Ferrari Mondial

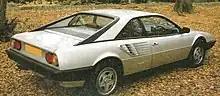
Rear view of Mondial 8

The Mondial was, at the time, one of Ferrari's most commercially successful models, with over 6,000 examples produced over its thirteen-year run. The Mondial underwent many updates throughout its production with four distinct variants produced: the Mondial 8, Mondial QV, Mondial 3.2, and Mondial t. All but the Mondial 8 were released in both coupé and cabriolet (convertible) body form.